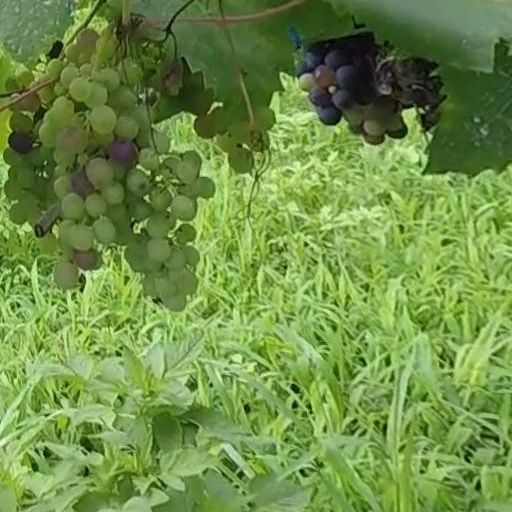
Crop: grape